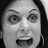
Emotion: happy